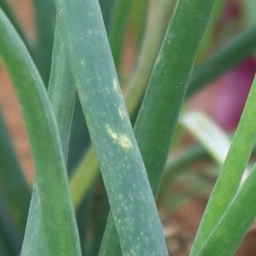
Label: Iris yellow virus